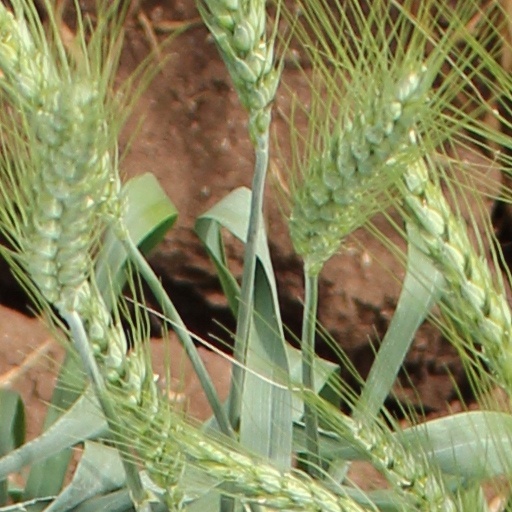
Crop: wheat